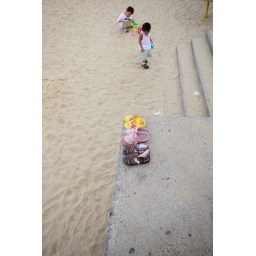
By the beach were some children playing in the sand and some neatly arranged shoes. China HK 20061119 IMG_4592.JPG